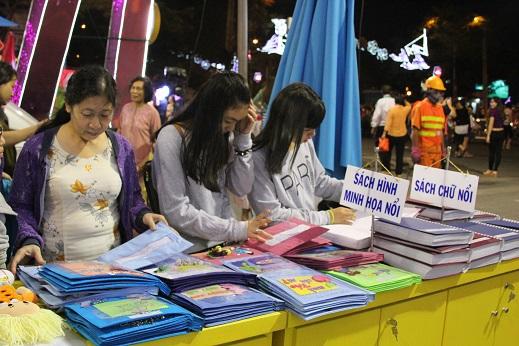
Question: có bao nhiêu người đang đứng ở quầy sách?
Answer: ba người